WWII in HD

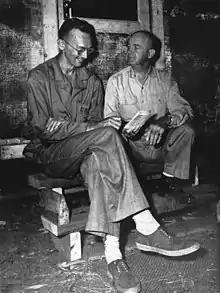
Richard Tregaskis (left) with Major General Alexander A. Vandegrift (right) in a U.S. Marine Corps photograph dated 1942

Richard Tregaskis (November 28, 1916 - August 15, 1973) was a reporter for the International News Service who served as a frontline reporter for the Marines during both theatres of operation. Tregaskis was ineligible for the draft as he had type 1 diabetes and he instead became a reporter during the Guadalcanal Campaign on a small island in the Solomon Islands in late 1942 and early 1943. He used notes written during the campaign to produce a novel entitled "Guadalcanal Diary", which became an instant success. The book was made into a film by 20th Century Fox, released in late 1943, while Richard transferred from the Pacific to Europe, covering the invasions of both Sicily and the Italian mainland. After a shrapnel shell was lodged in his brain, he retired from reporting World War II and later returned to the front lines to cover the Korean War and Vietnam War. He is portrayed by Tim DeKay.